Security printing

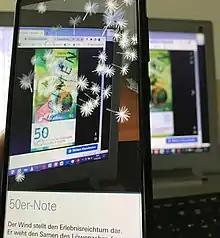
Mobile app "SwissBanknotes" displaying animated seeds of hawkbit for a 50 Swiss franc on a PC screen

In general, the introduction of a new banknote series is accompanied by information campaigns describing the design and the security features. Several central banks also provide mobile apps explaining the characteristics by interactive methods and enrich them by animated effects. In general, they use the camera of a mobile device to explain the features of a presented banknote. As they do not support the direct verification of authenticity they also work with simple printouts or screen displays.